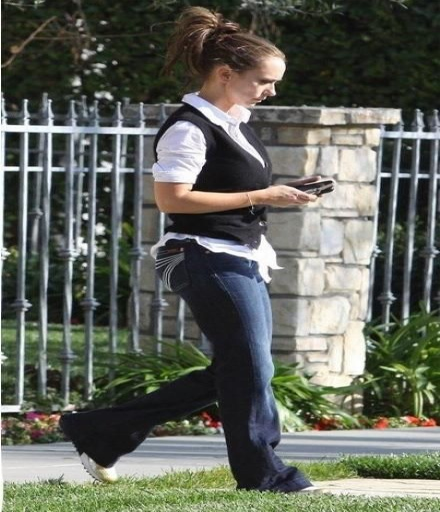
who made jeans ? jeans --